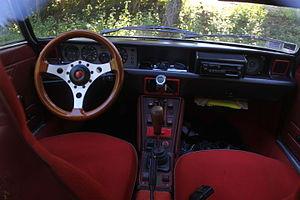
Intérieur de Fiat X1/9.
La Fiat X1/9 est une voiture spider hardtop, fabriquée par le constructeur italien Fiat Auto entre 1972 et 1989.